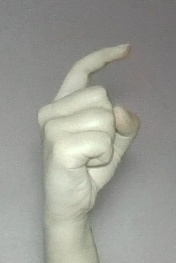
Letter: ra